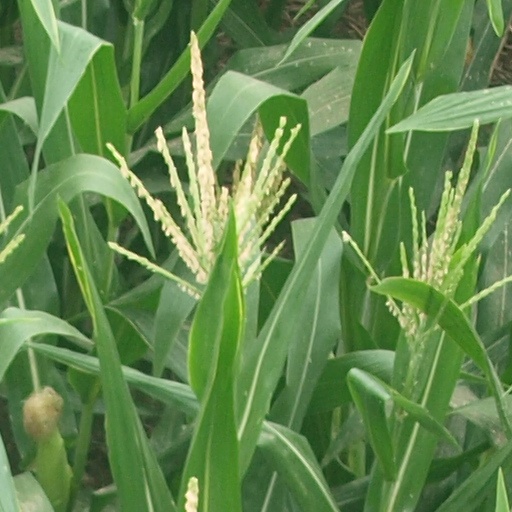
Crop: maize; corn